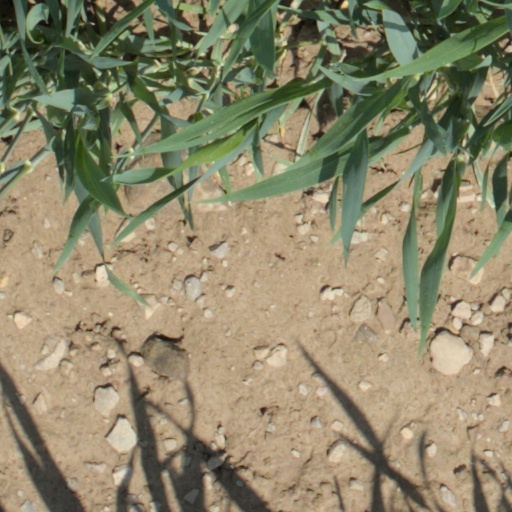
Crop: wheat